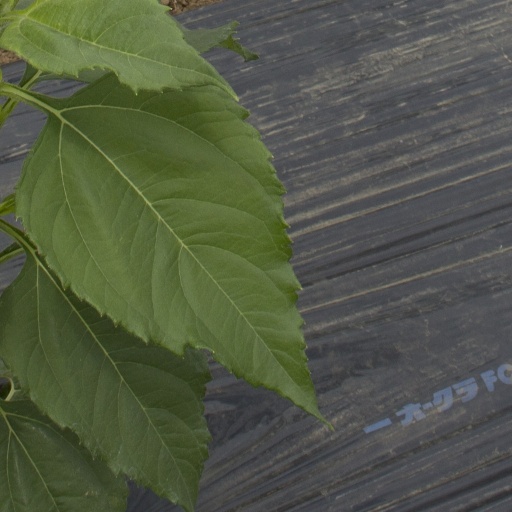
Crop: Jerusalem artichoke